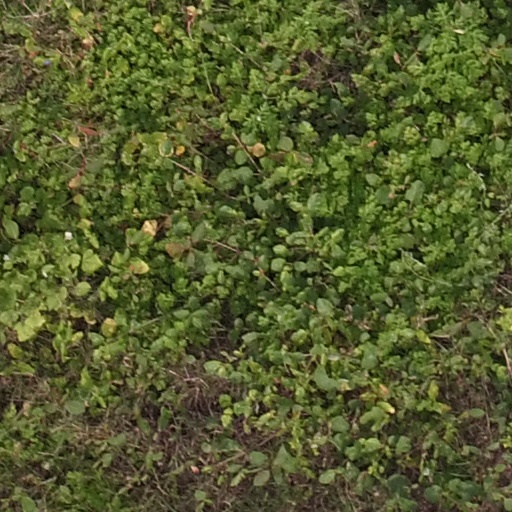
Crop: maize; corn